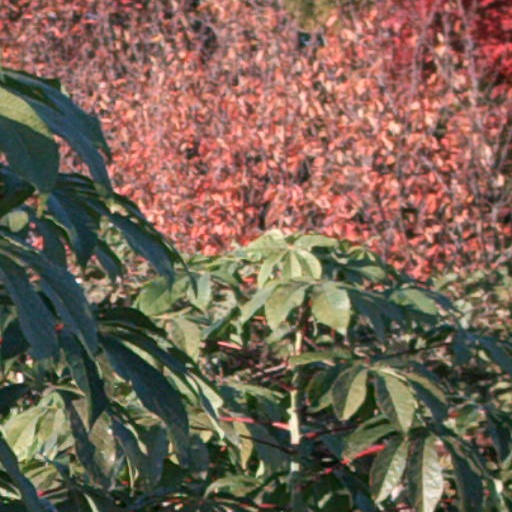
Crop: cassava